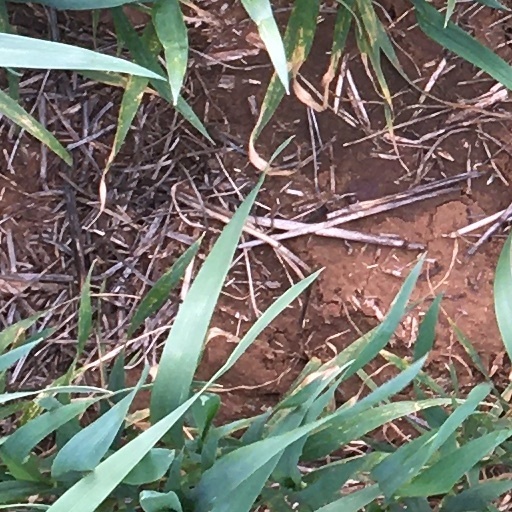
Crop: wheat